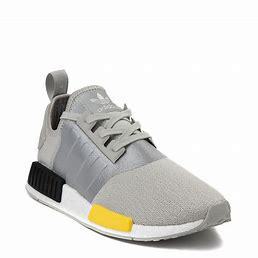
Brand: adidas
Model: NMD_R1 Athletic